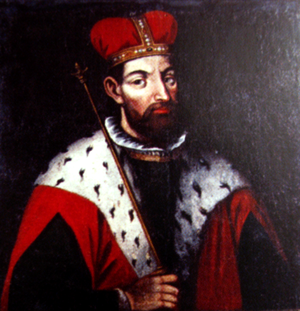
Gediminas af Litauen
Gediminas Storfyrste af Litauen
Gediminas var regent af Storfyrstendømmet Litauen fra 1316 til 1341. Han betragtes som grundlæggeren af storfyrstendømmet og udvide området. Han fik ry for at være uforbederlig hedensk og modstod alle forsøg på at kristne landet, på trods af forsøg fra Pavens og andre kristne staters side.